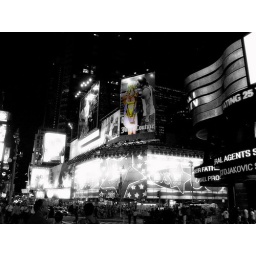
the girl in the yellow dress